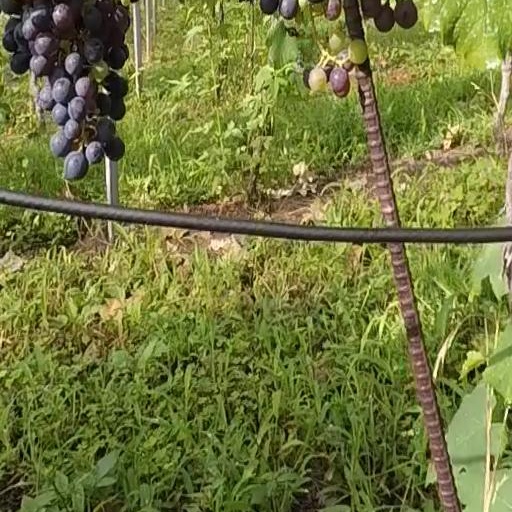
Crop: grape